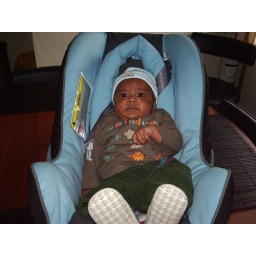
Not quite sure about being in a car seat